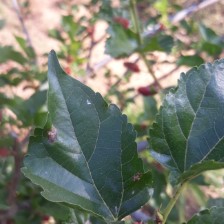
Variety: ChiangMai60